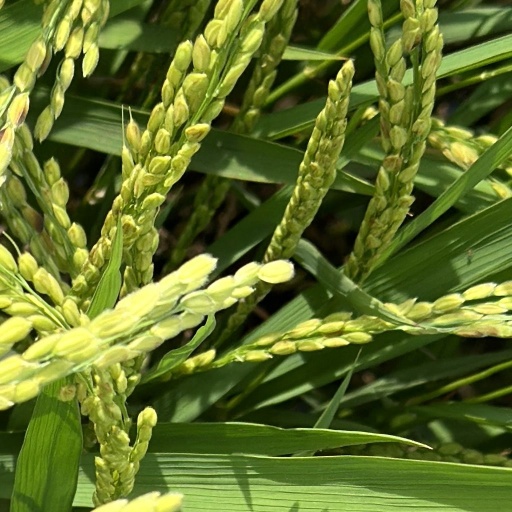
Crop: rice